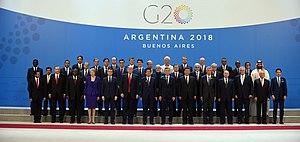
Le sommet du G20 2018 est le treizième sommet du Groupe des vingt depuis sa création pour les chefs d'État en 2008. Il se tient les 30 novembre et 1ᵉʳ décembre 2018 à Buenos Aires, en Argentine.